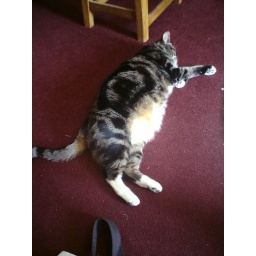
It got a bit warm in the window so went down to ground level!!!